The Mask of the Sorcerer

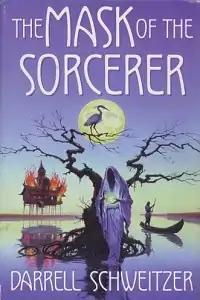
Cover of first edition

The Mask of the Sorcerer is a fantasy novel by American writer Darrell Schweitzer.